Leopoldo da Gama

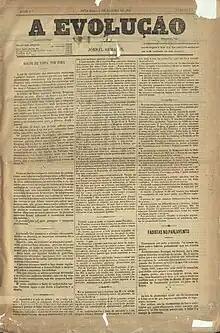
The first issue of "A Evolução" published on 2 January 1895.

Between 1890 and 1891, da Gama engaged in editorial activities for the weekly newspaper ""Horas Vagas"" (Vacant Hours) alongside Julio Ribeiro. Subsequently, from 1891 to 1892, da Gama assumed the role of editor for another weekly newspaper known as ""A Colonia Goana"" (The Goana Colony). Following these endeavors, da Gama returned to Goa and commenced his writing contributions to the weekly newspaper ""A Evolução"" (The Evolution). The first issue was published in Nova Goa (now Panaji) on 2 January 1895. However, the same year on 13 November, the newspaper was suspended, with its last 31st issue.